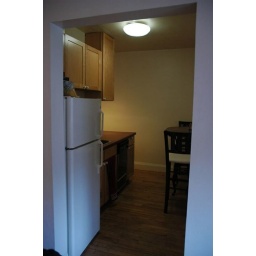
The kitchen is shaped like an &amp;quot;L&amp;quot;. The oven and stove are located around the corner.